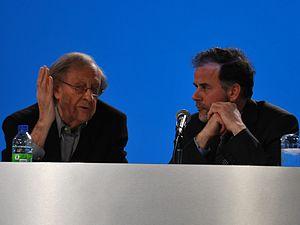
Guy Rocher et Pierre Duchesne (mai 2011).
Le Sommet sur l'enseignement supérieur du Québec est une rencontre officielle qui se déroule le 25 et 26 février 2013, convoquée par le gouvernement du Québec afin de traiter des enjeux de la qualité, l’accessibilité et le financement de l’enseignement supérieur et la recherche au Québec.